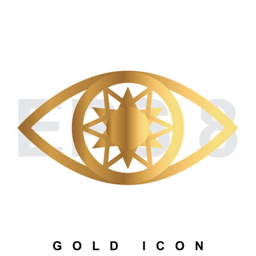
golden icon of an eye .